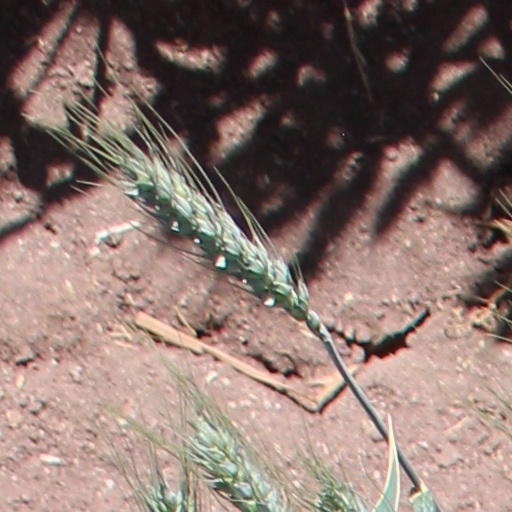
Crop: wheat